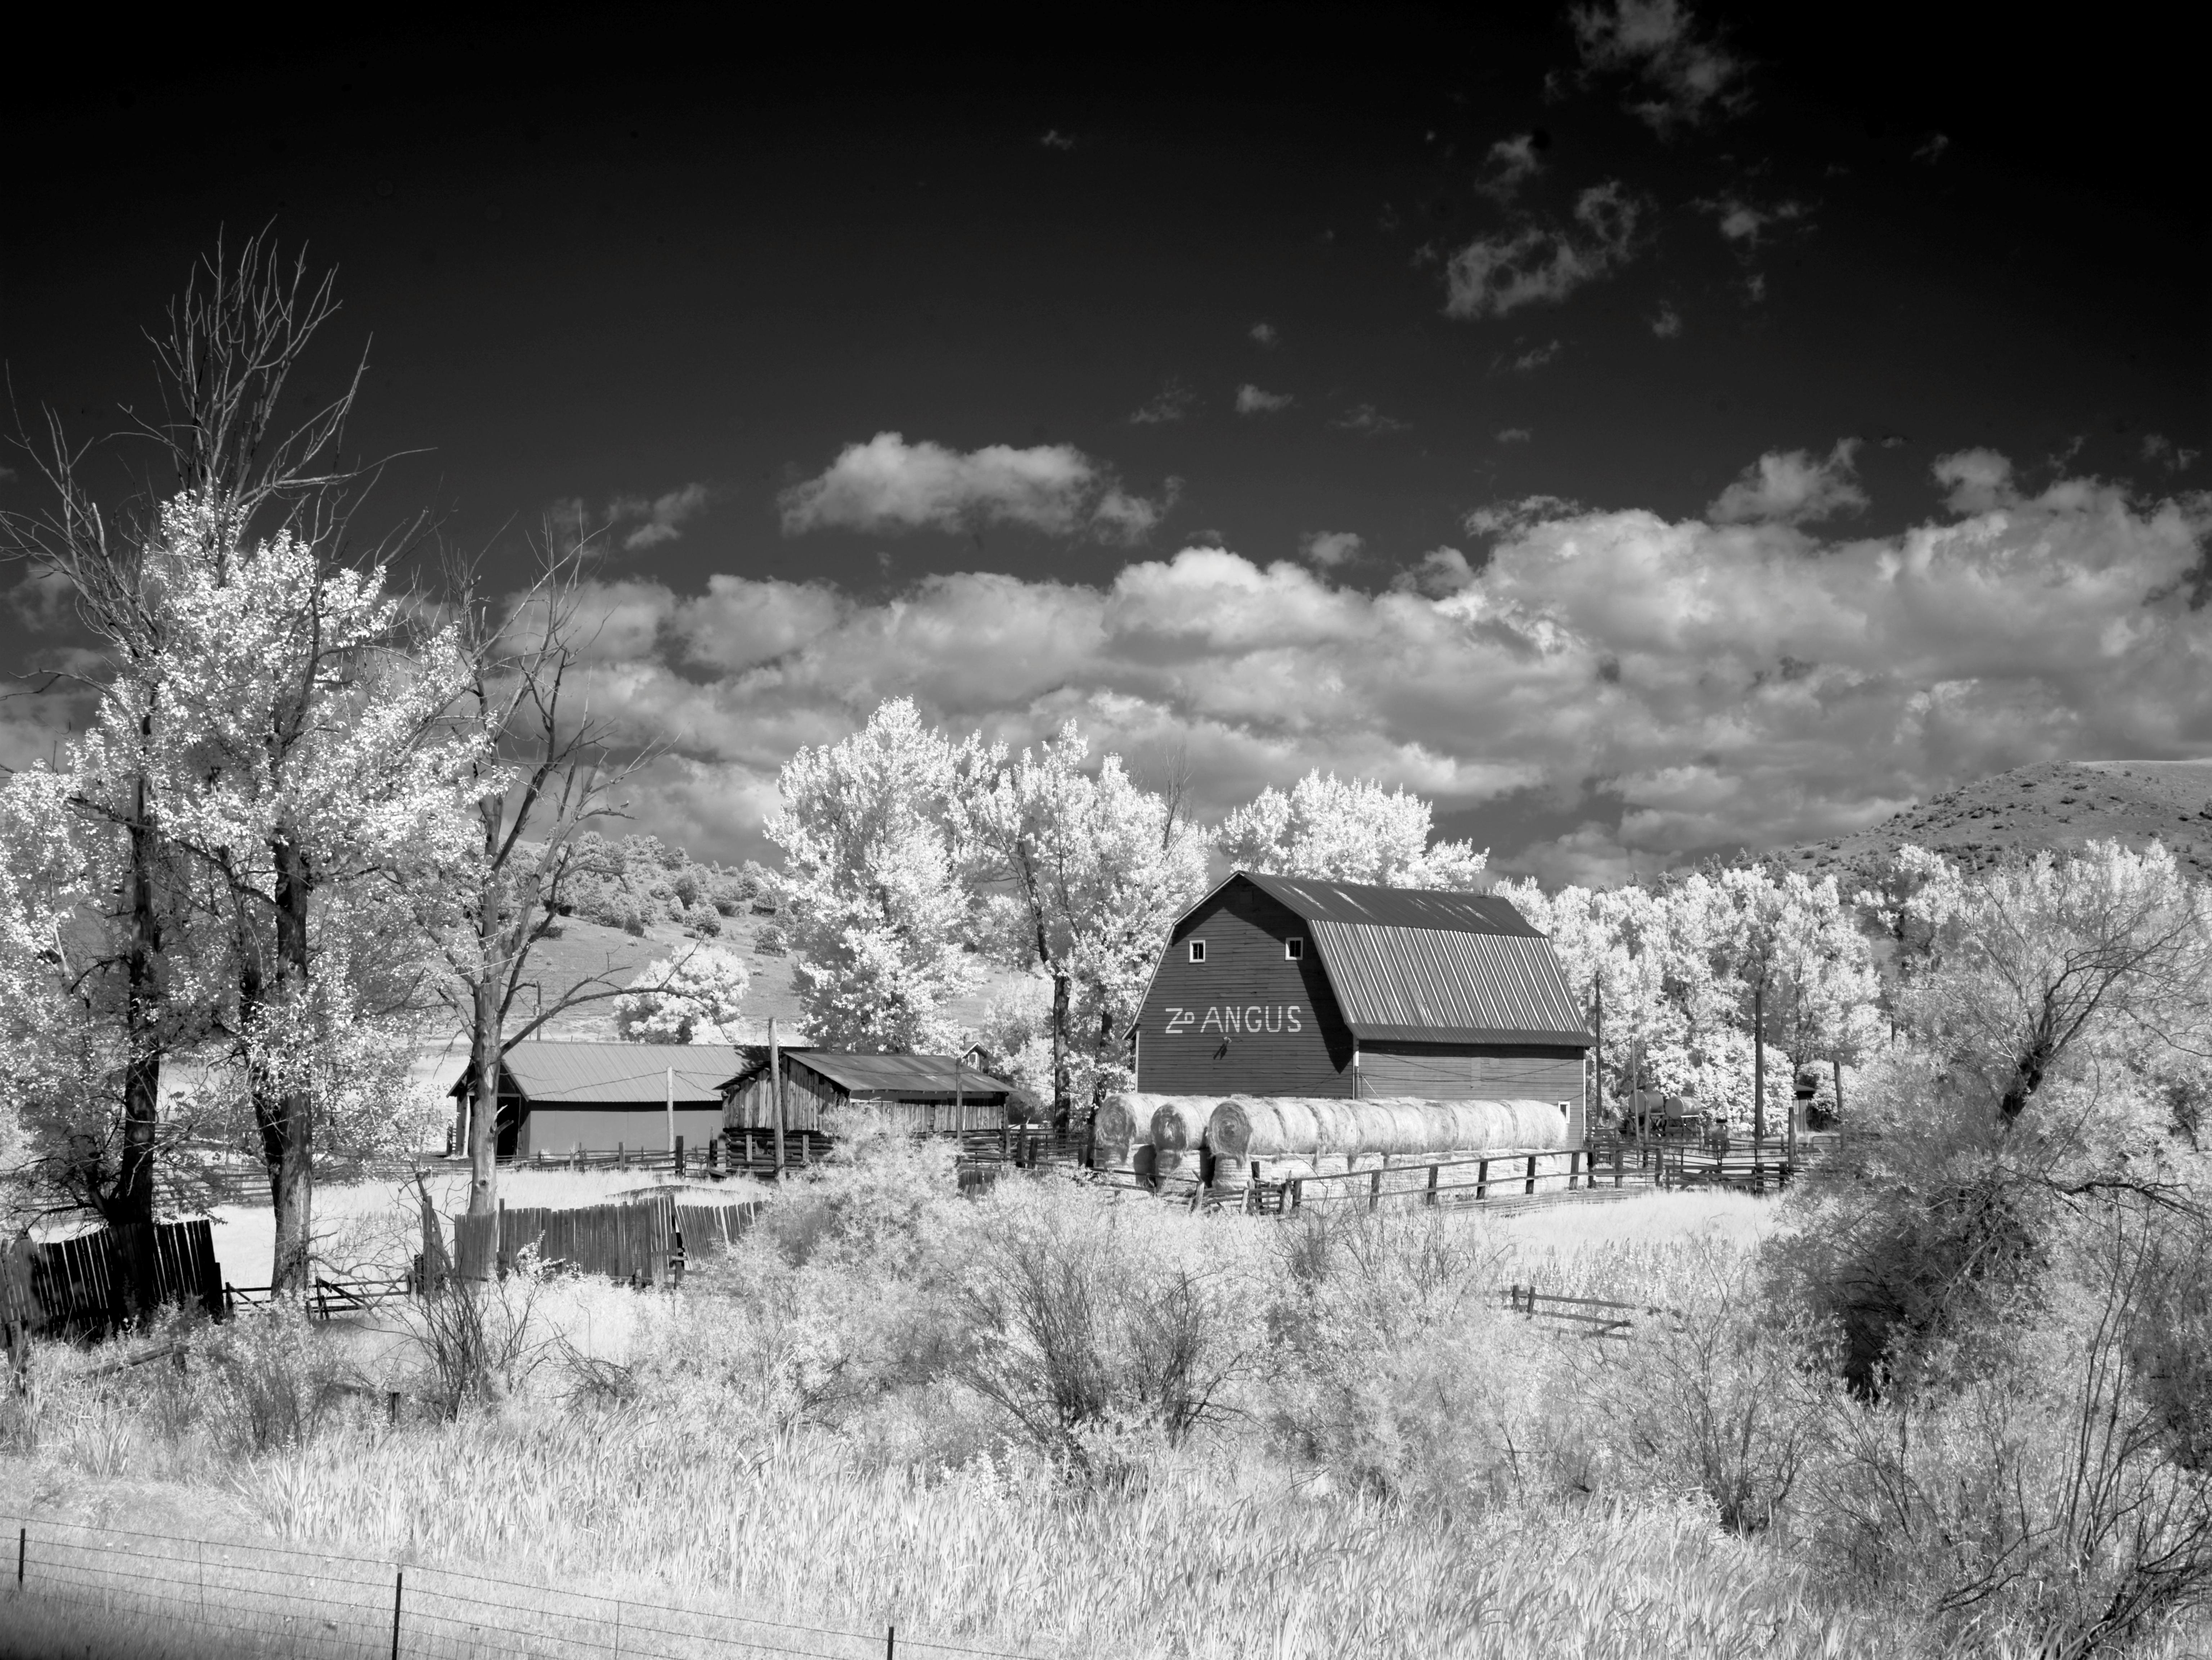
landscape, tree, nature, grass, snow, winter, black and white, plant, white, farm, photography, meadow, flower, barn, rustic, rural, ranch, usa, america, agriculture, monochrome, season, black white, united states, sw, montana, north america, rural area, infra red, stadl, monochrome photography